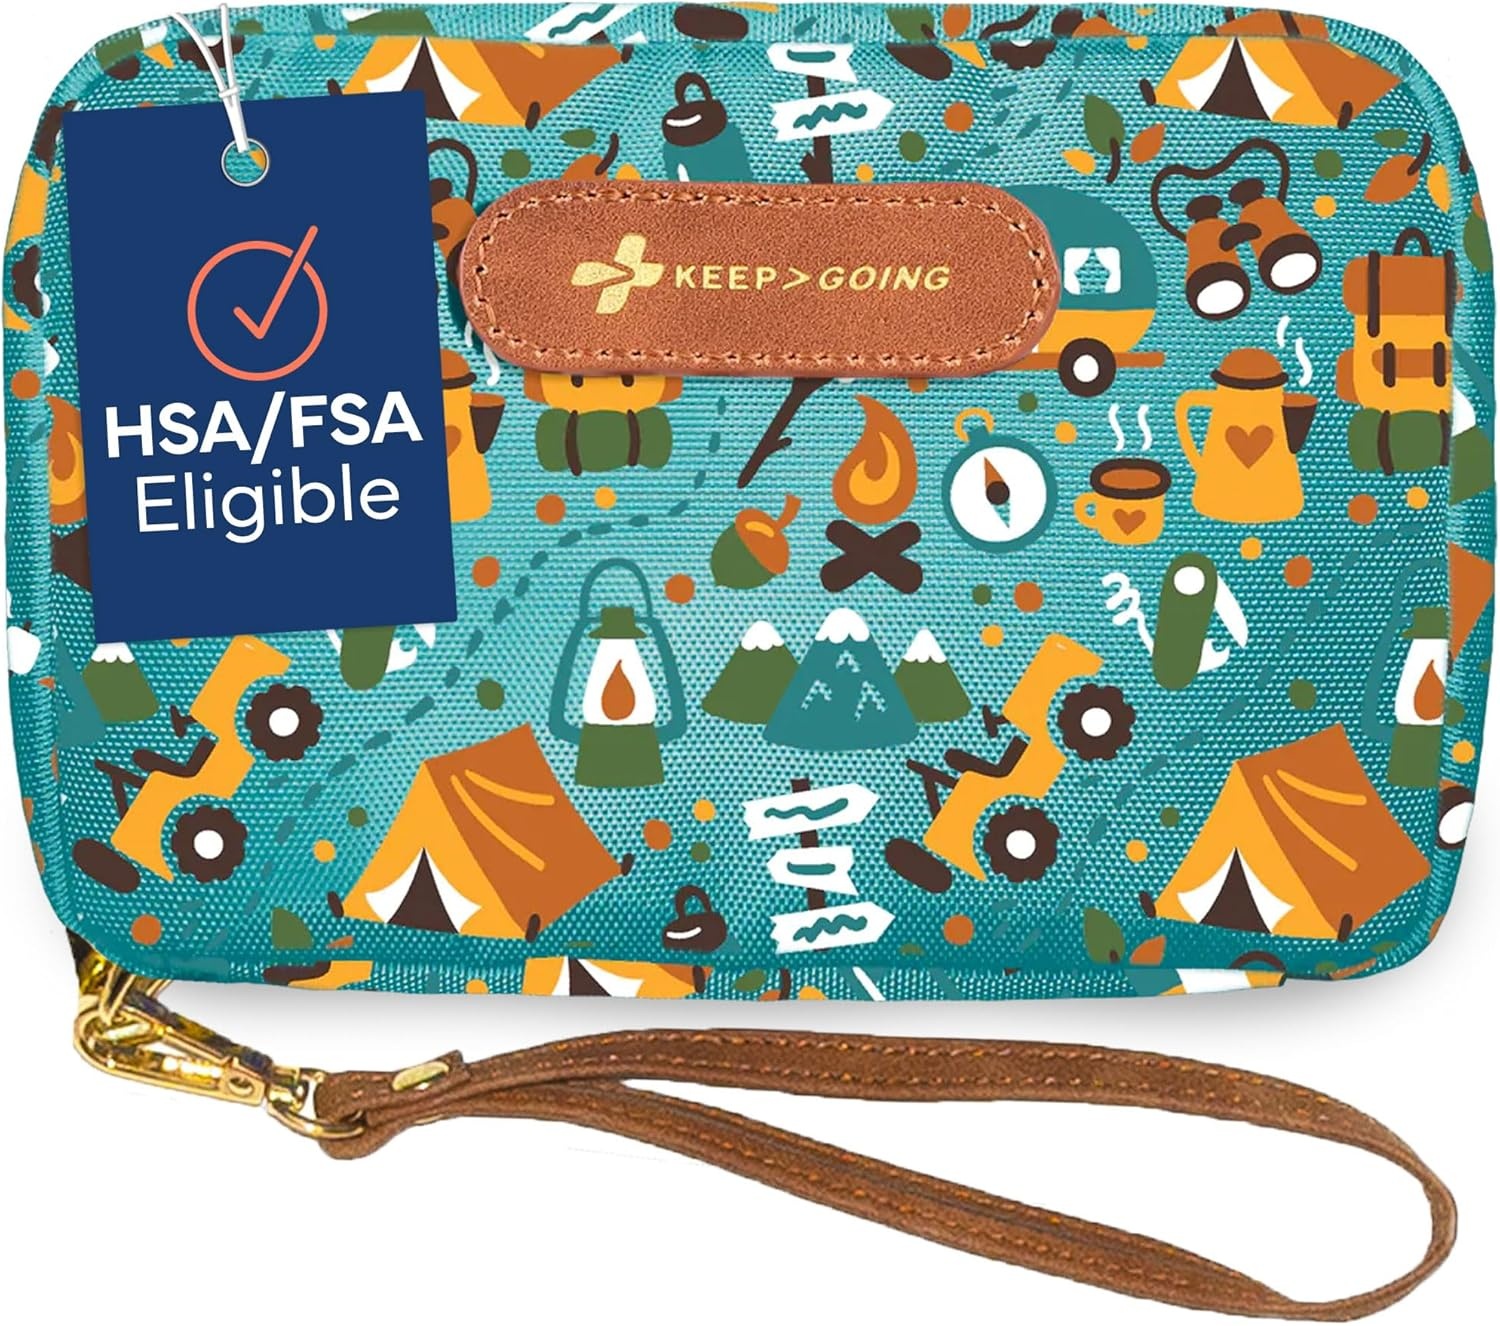
KeepGoing Travel First Aid Kit for Kids – 130 Pc. for Car, Home, Purse, Diaper Bag & Backpack with Latex-Free Bandages - Mini First Aid Kit Travel Size TSA-Approved
Overview Brand : KEEP>GOING Special Feature : Compact Number of Pieces : 130 Recommended Uses For Product : Traveling Color : Multi-color About this item Travel in Style – Most first aid kits look so clinical—upgrade your small first aid kit for travel to a fashionable one. Your cute first aid kit fits into a suitcase, diaper bag, purse, or backpack. All You Need – Good things come in small packages! Your compact first aid kit has 130 pieces of essential first aid supplies for every ouchie. From burn relief to bandages, you’ll be ready for anything. For Your Family – The average med kit is designed just for adults, but your KEEP>GOING kit works perfectly as a baby first aid kit and beyond. Bandage their boo-boos and put smiles back on their faces! Quality Materials – Give your family the care they deserve. Your home and car first aid kit features premium products protected inside a stain- and water-resistant case with a helpful first aid guide. KEEP>GOING – Your HSA- and FSA-eligible first aid kit for home and travel is made by a mom for moms. KEEP>GOING First Aid is a small, family-owned business passionate about helping families keep the fun going.
Brand: KEEP%3EGOING
Category: Health & Beauty > Health Care > First Aid > First Aid Kits